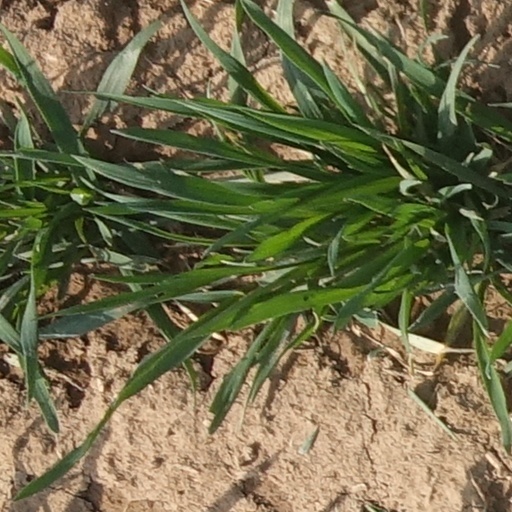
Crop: wheat